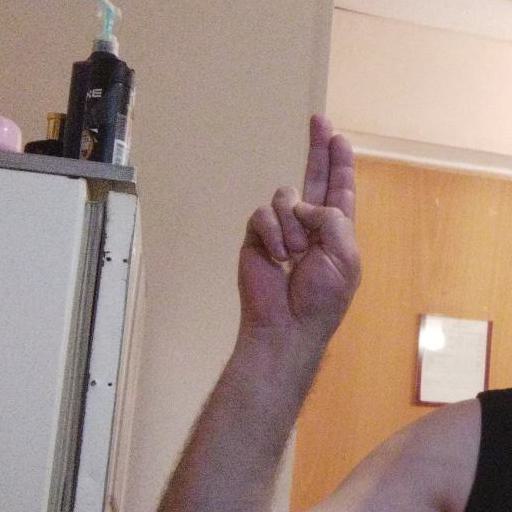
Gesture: two_up